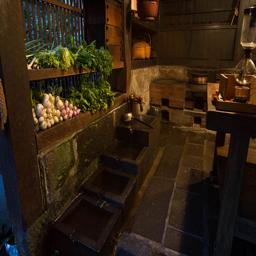
a dark room with some kind of vegetables in the window
Vegetables line the shelves in a room where they are prepared.
There are many types of vegetables on the shelves.
a number of different vegtables in a kitchen near one another
A bunch of fresh vegetables in a bin.